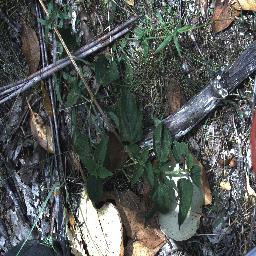
Label: lantana